Margaret Staal-Kropholler

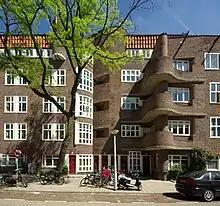
Margaret Staal-Kropholler: apartment building, Holendrechtstraat 1-47, Amsterdam (1923)

Margaret Staal-Kropholler, frequently referred to as Margaret Kropholler, (27 June 1891, Haarlem - 15 November 1966, Amsterdam) was the first woman in the Netherlands to practice as a professional architect.